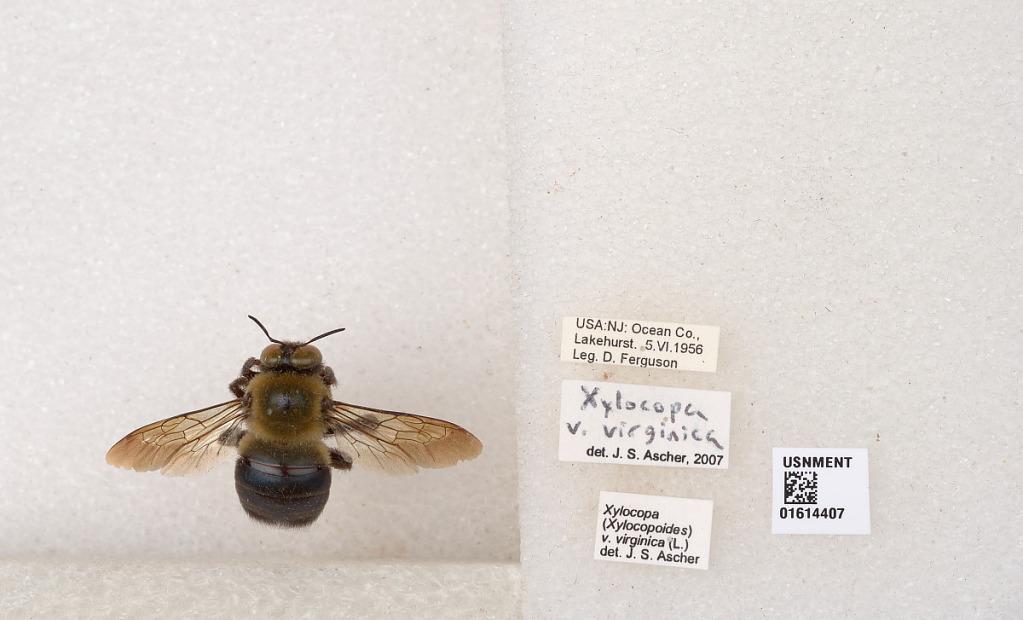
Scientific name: Xylocopa (Xylocopoides) virginica virginica (Linnaeus)
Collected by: D. Ferguson
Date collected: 1956-6-5
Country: United States
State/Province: New Jersey
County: Ocean
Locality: Lakehurst
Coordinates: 40.0146, -74.3113
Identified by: Ascher, J. S.